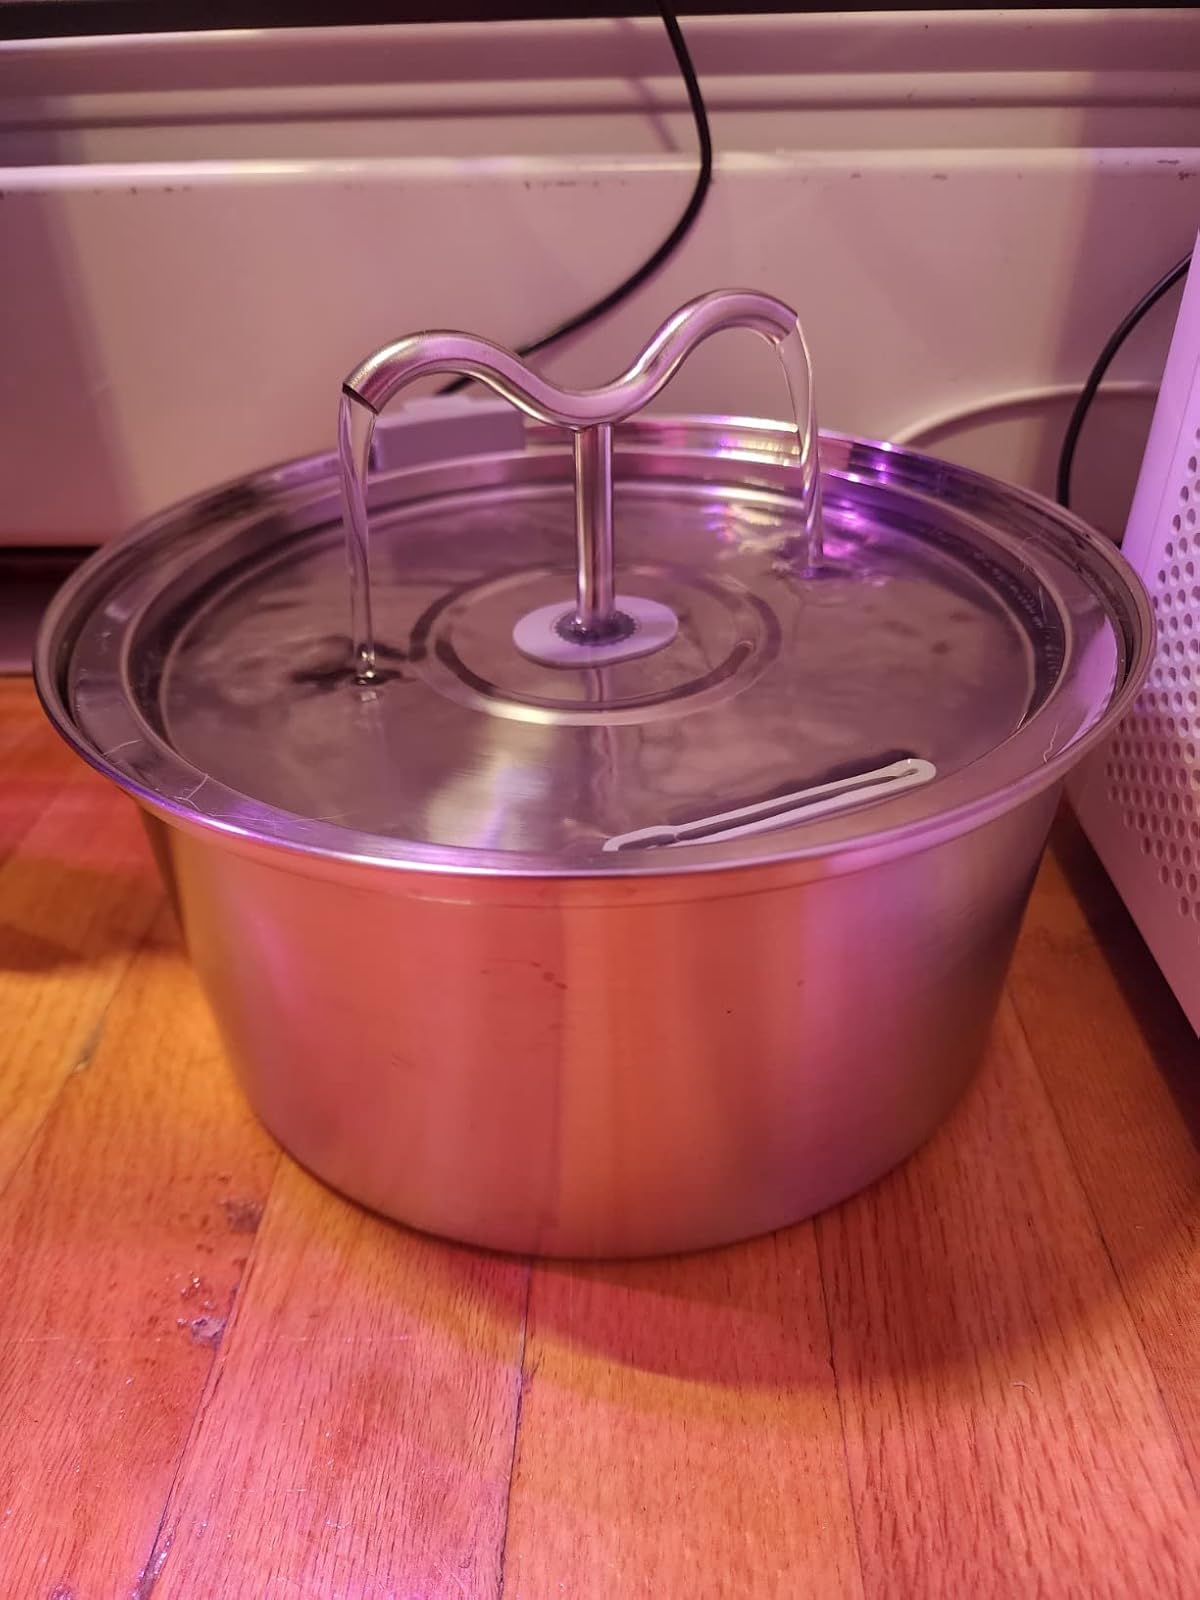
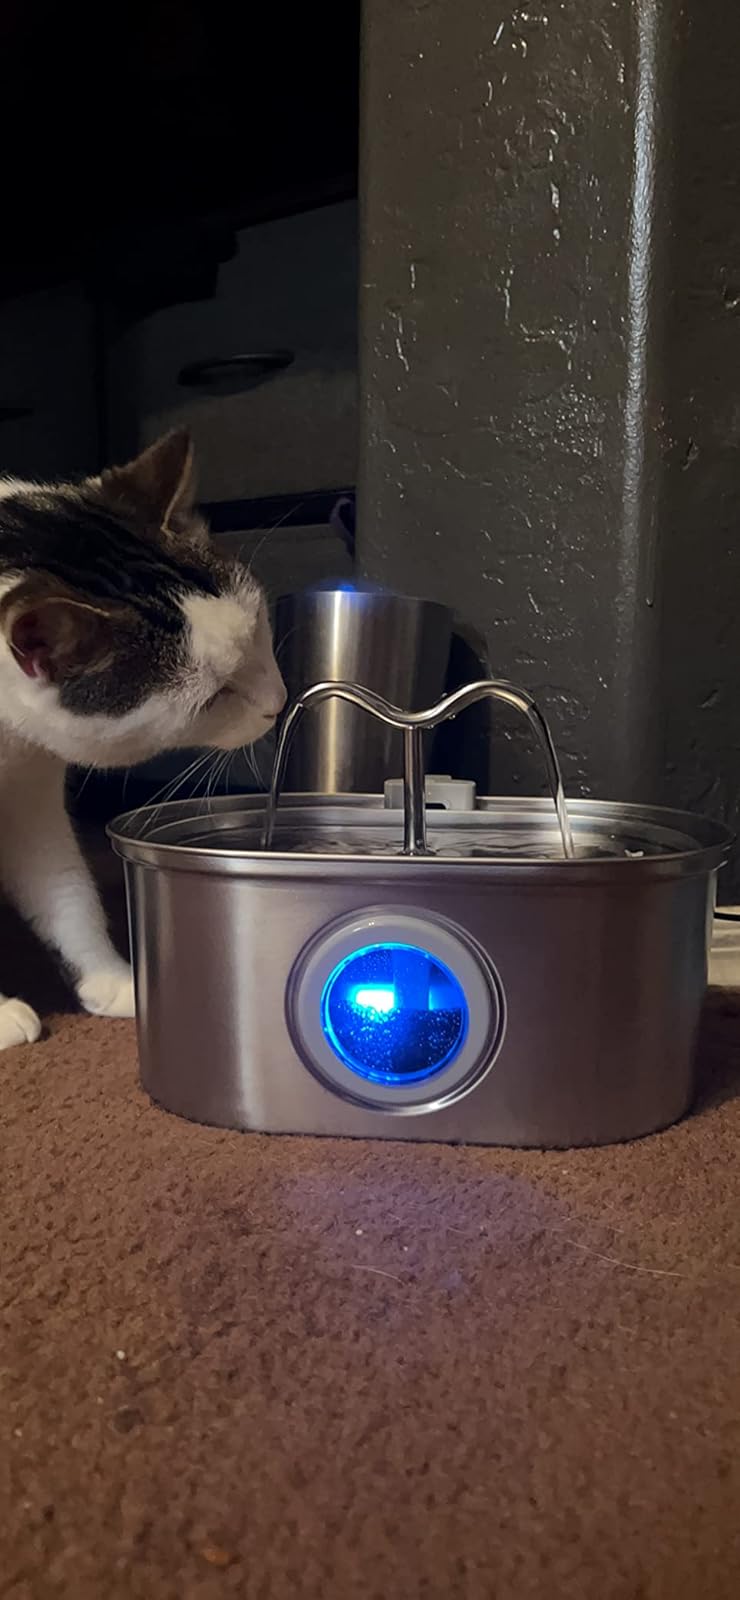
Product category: items_bowl
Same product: no